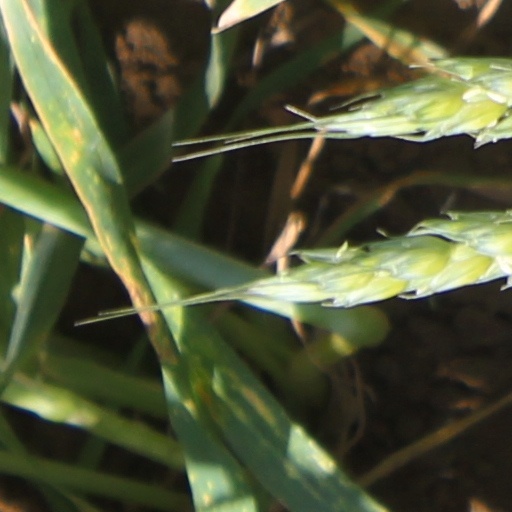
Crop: wheat